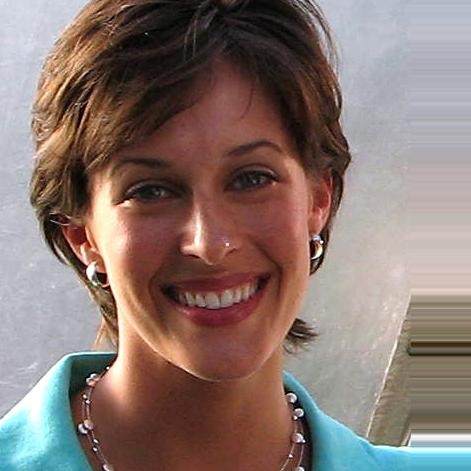
Age: 23